Karana (dance)

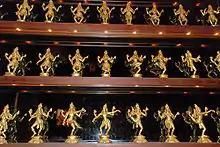
Sculptures of the Karanas performed by the god of dance - Nataraja - at Kadavul Hindu Temple, on Kauai, Hawaii.

Karanas are the 108 key transitions in the classical Indian dance described in 4th Chapter named "Tandava Lakshana" of Natya Shastra. "Karana" is a Sanskrit verbal noun, meaning "doing".